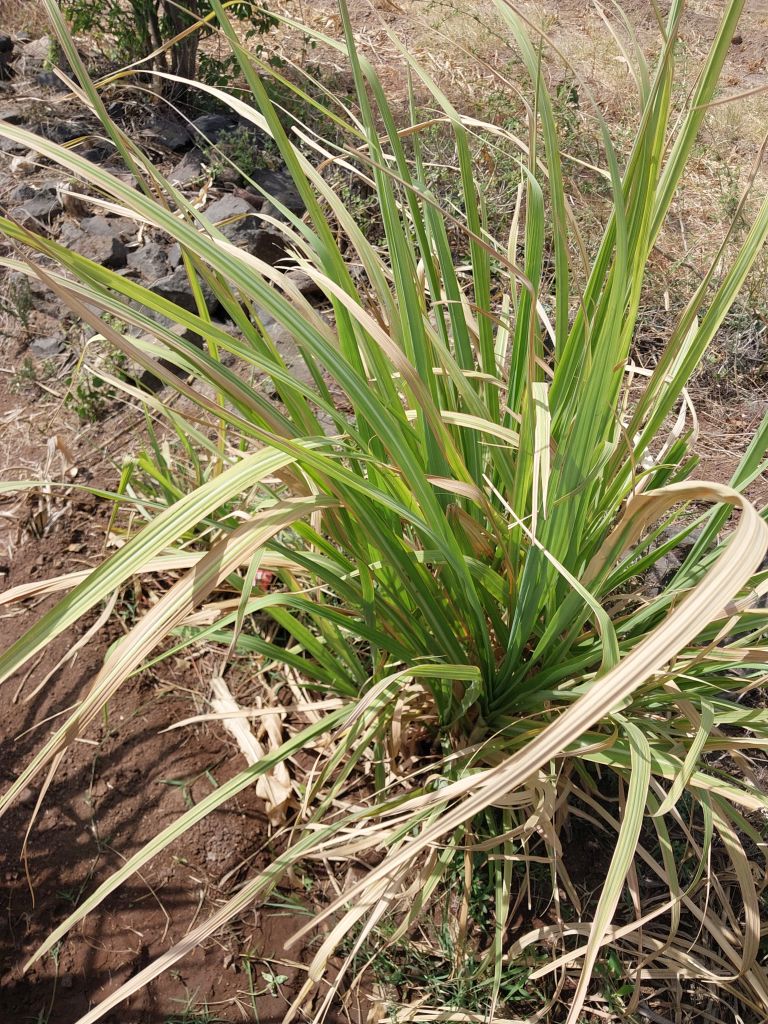
Label: Grassy shoot